The Importance of Being Earnest

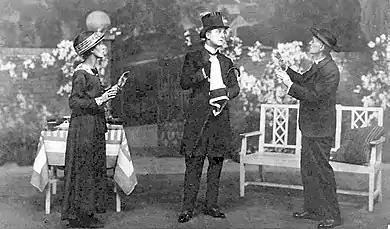
stage scene in a garden setting with a man in full mourning costume centre, older woman to his right and an older man in clerical garb to his left, all wearing hats

"The Importance of Being Earnest" followed the success of Wilde's earlier drawing room plays, "Lady Windermere's Fan" (1892), "A Woman of No Importance" (1893) and "An Ideal Husband" (1895). He spent the summer of 1894 with his family at Worthing, on the Sussex coast, where he began work on the new play.